Leeds Theater

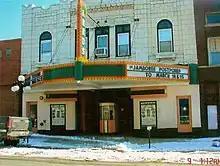
Leeds Theater, Wichester, Ky

The Leeds Theatre is a single-screen movie theater in downtown Winchester, Kentucky. One of Winchester's first movie houses, the theater was purchased by S.D. Lee, president of the Winchester Amusement Company on May 12, 1925, and opened with "The Crowded Hour" starring BeBe Daniels. It was later named in a contest after its first owner S.D Lee, by rearranging the letters of his name.